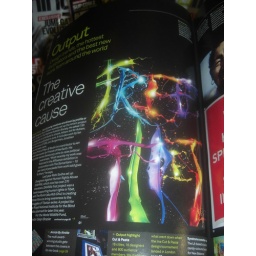
spotted my work in computer arts this month, be nice if they told me haha